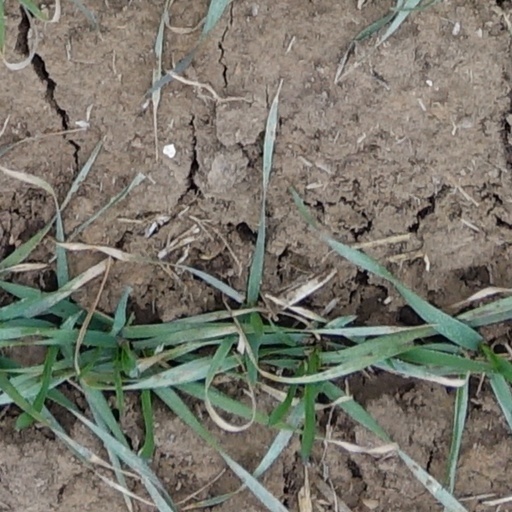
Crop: wheat